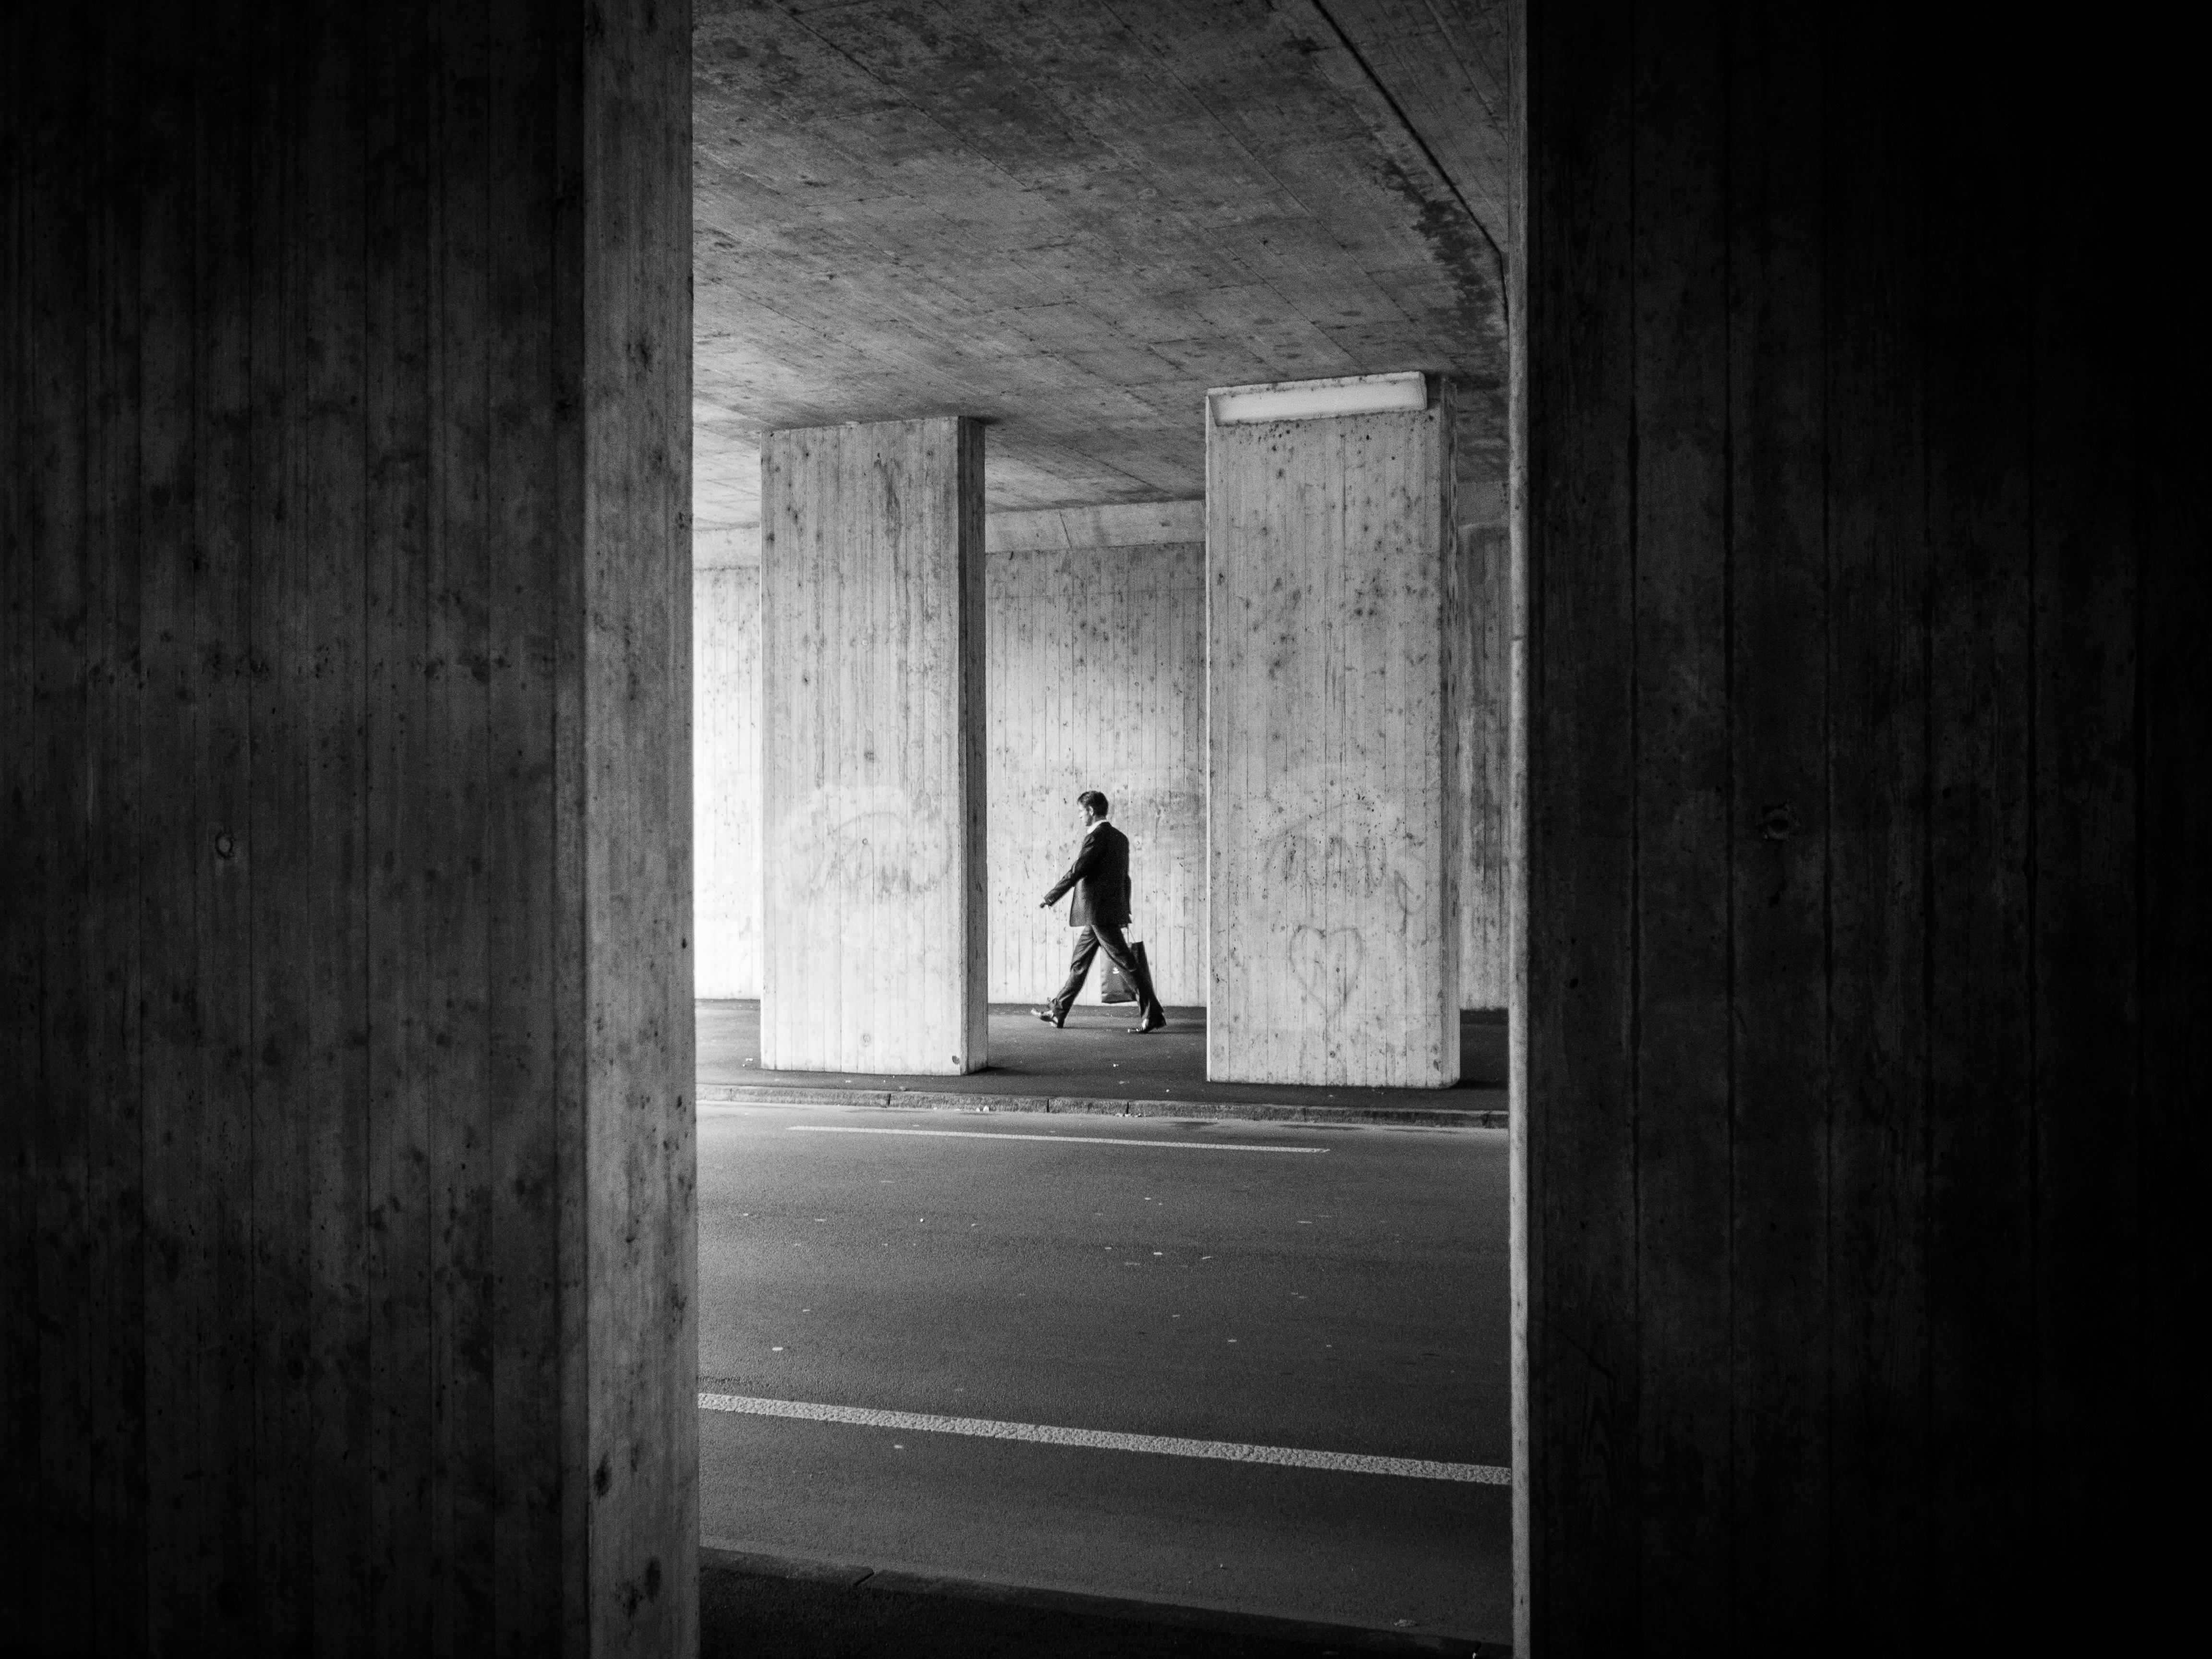
light, black and white, wood, white, street, photography, house, wall, ebook, shadow, training, darkness, black, monochrome, streetphotography, flickr, thomas, video, symmetry, olympus, photograph, omd, fuji, shape, leica, monochrom, leuthard, hcb, thomasleuthard, monochrome photography, film noir